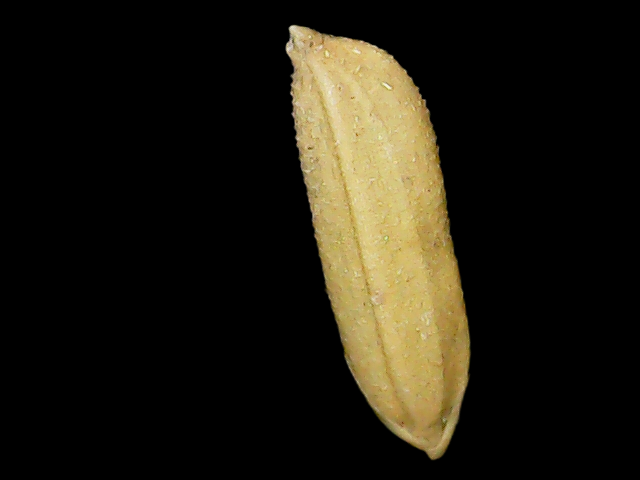
Rice variety: Binadhan16